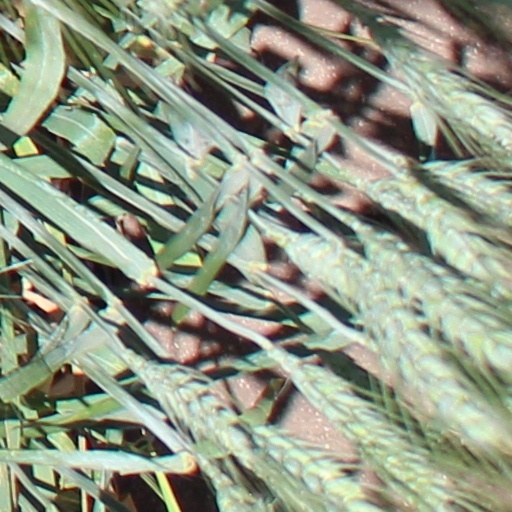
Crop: wheat